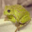
Label: frog